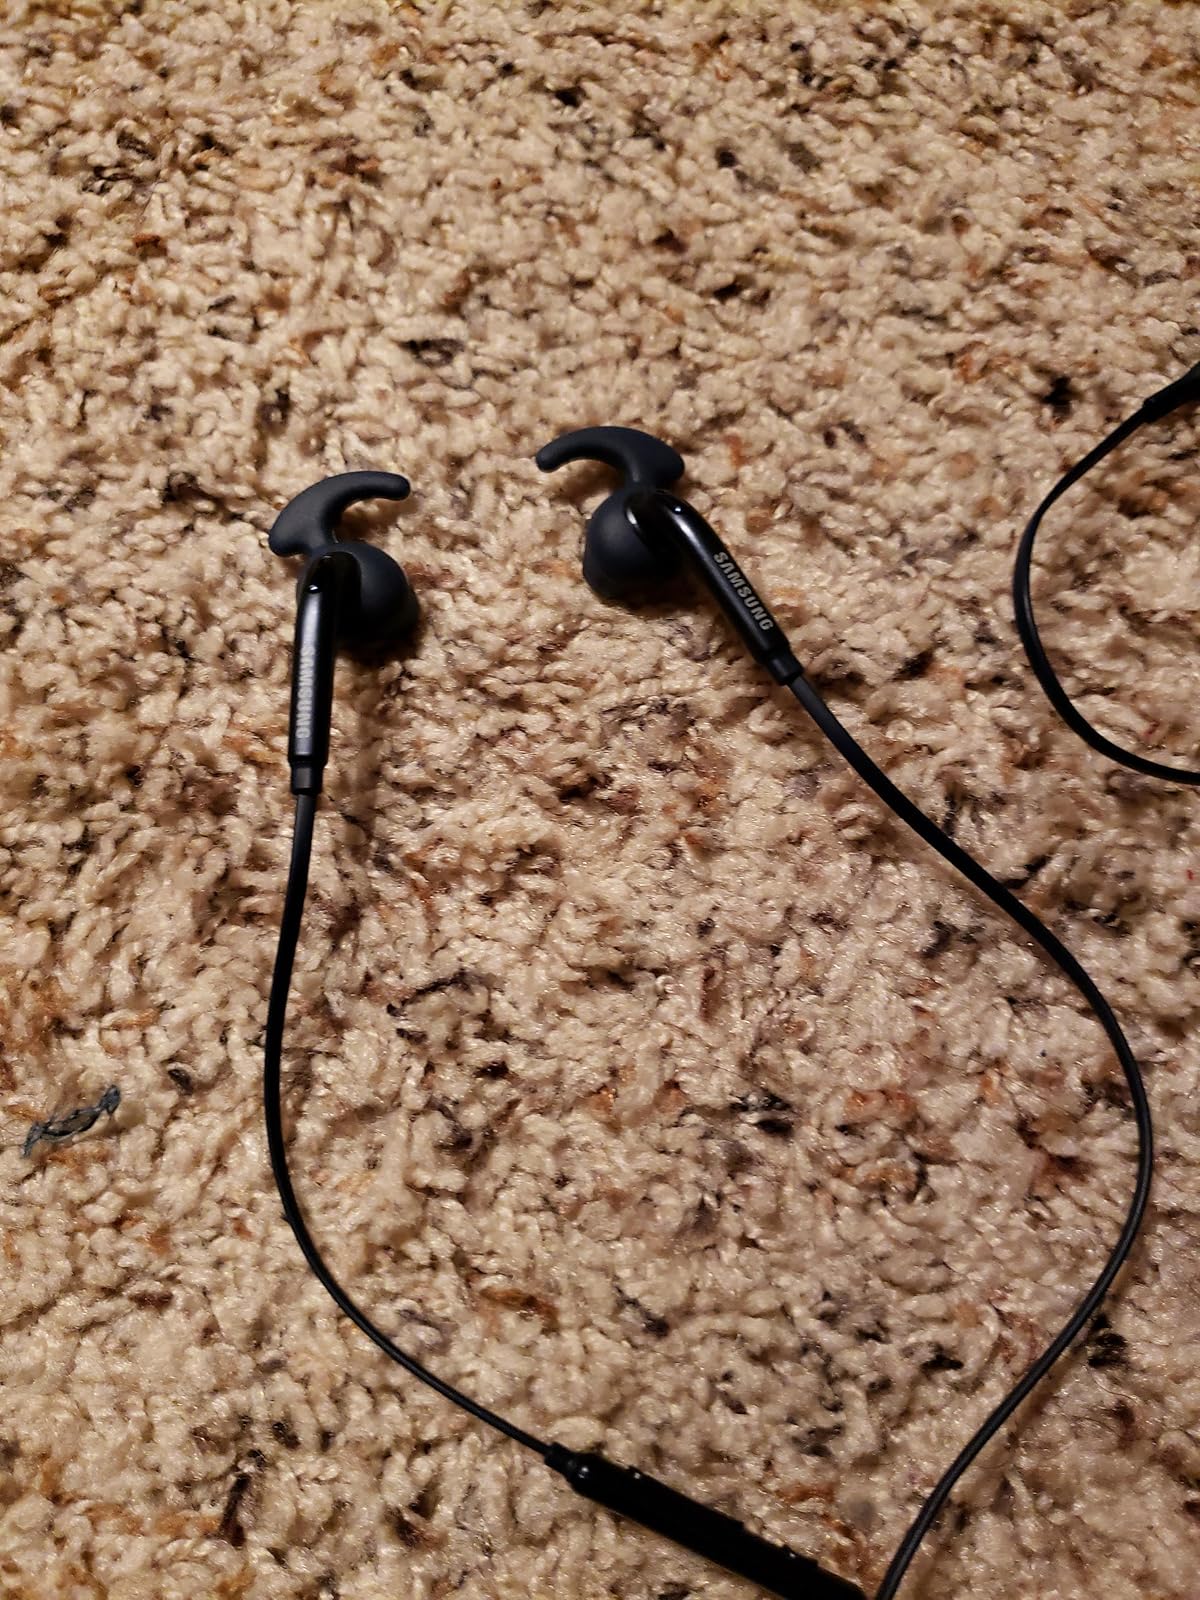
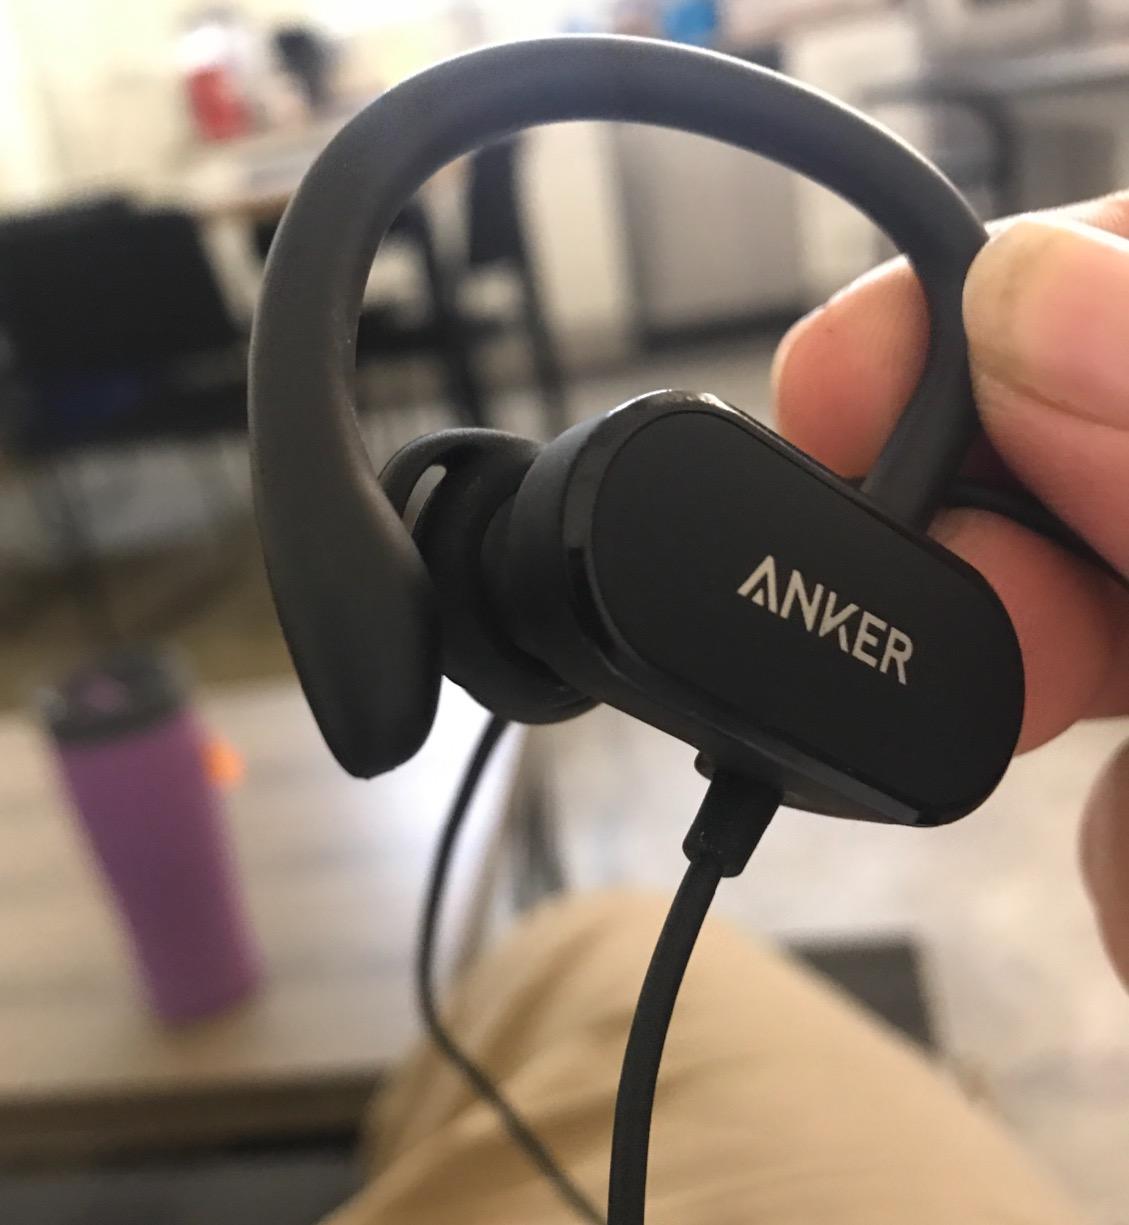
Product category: headphones
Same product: no